John Motley Morehead

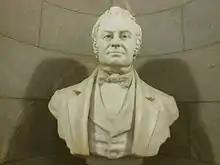
Marble bust of Morehead at the North Carolina State Capitol

His grandson, John Motley Morehead III (United States Ambassador to Sweden 1930–33), bequeathed to the University of North Carolina $130 million, commissioned the university's planetarium, and funded the John Motley Morehead Foundation. His granddaughter Lily Morehead Mebane was decorated by the governments of France and Serbia for her relief work after World War I; she later served two terms in the North Carolina state legislature. His great grandson Gordon Johnston was a recipient of the Medal of Honor. Governor Morehead School, a state school for the blind, is named after him.